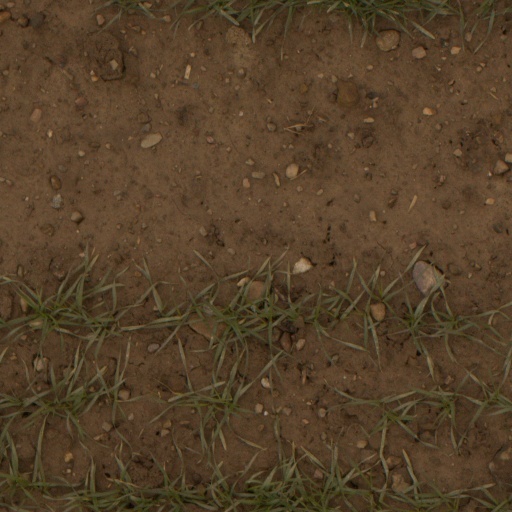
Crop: wheat